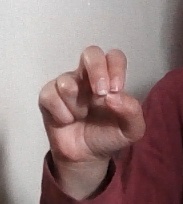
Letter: gaaf